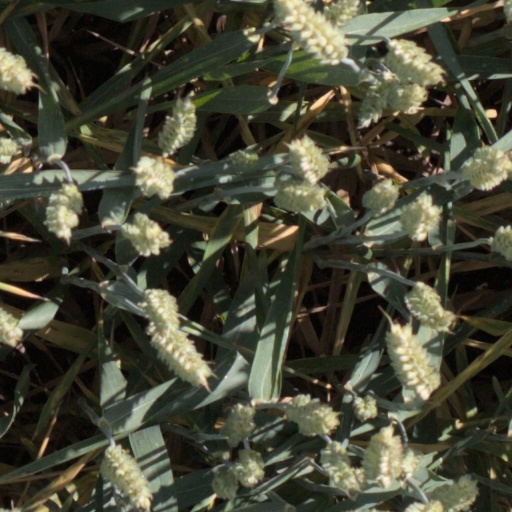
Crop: wheat